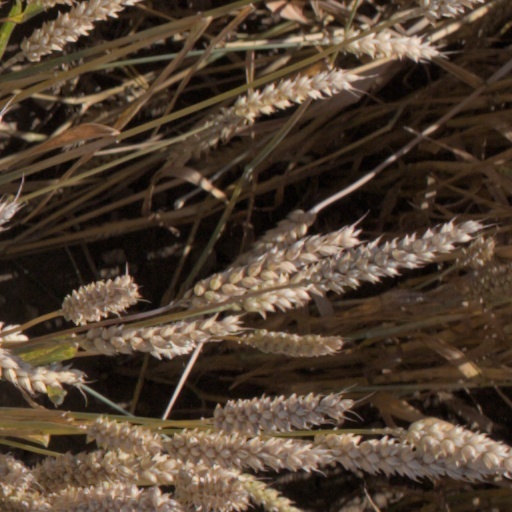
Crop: wheat